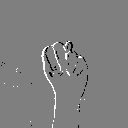
ASL letter: n